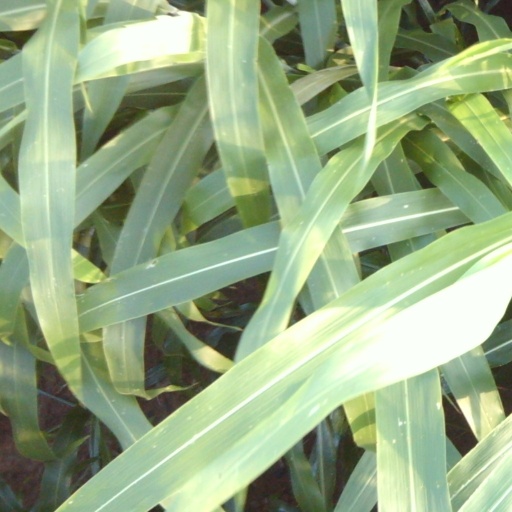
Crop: sorghum